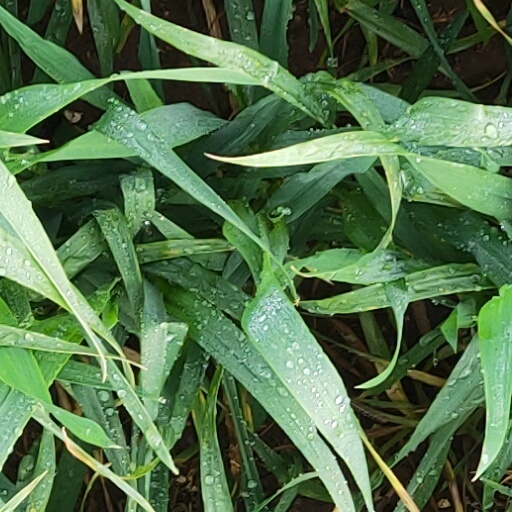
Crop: wheat